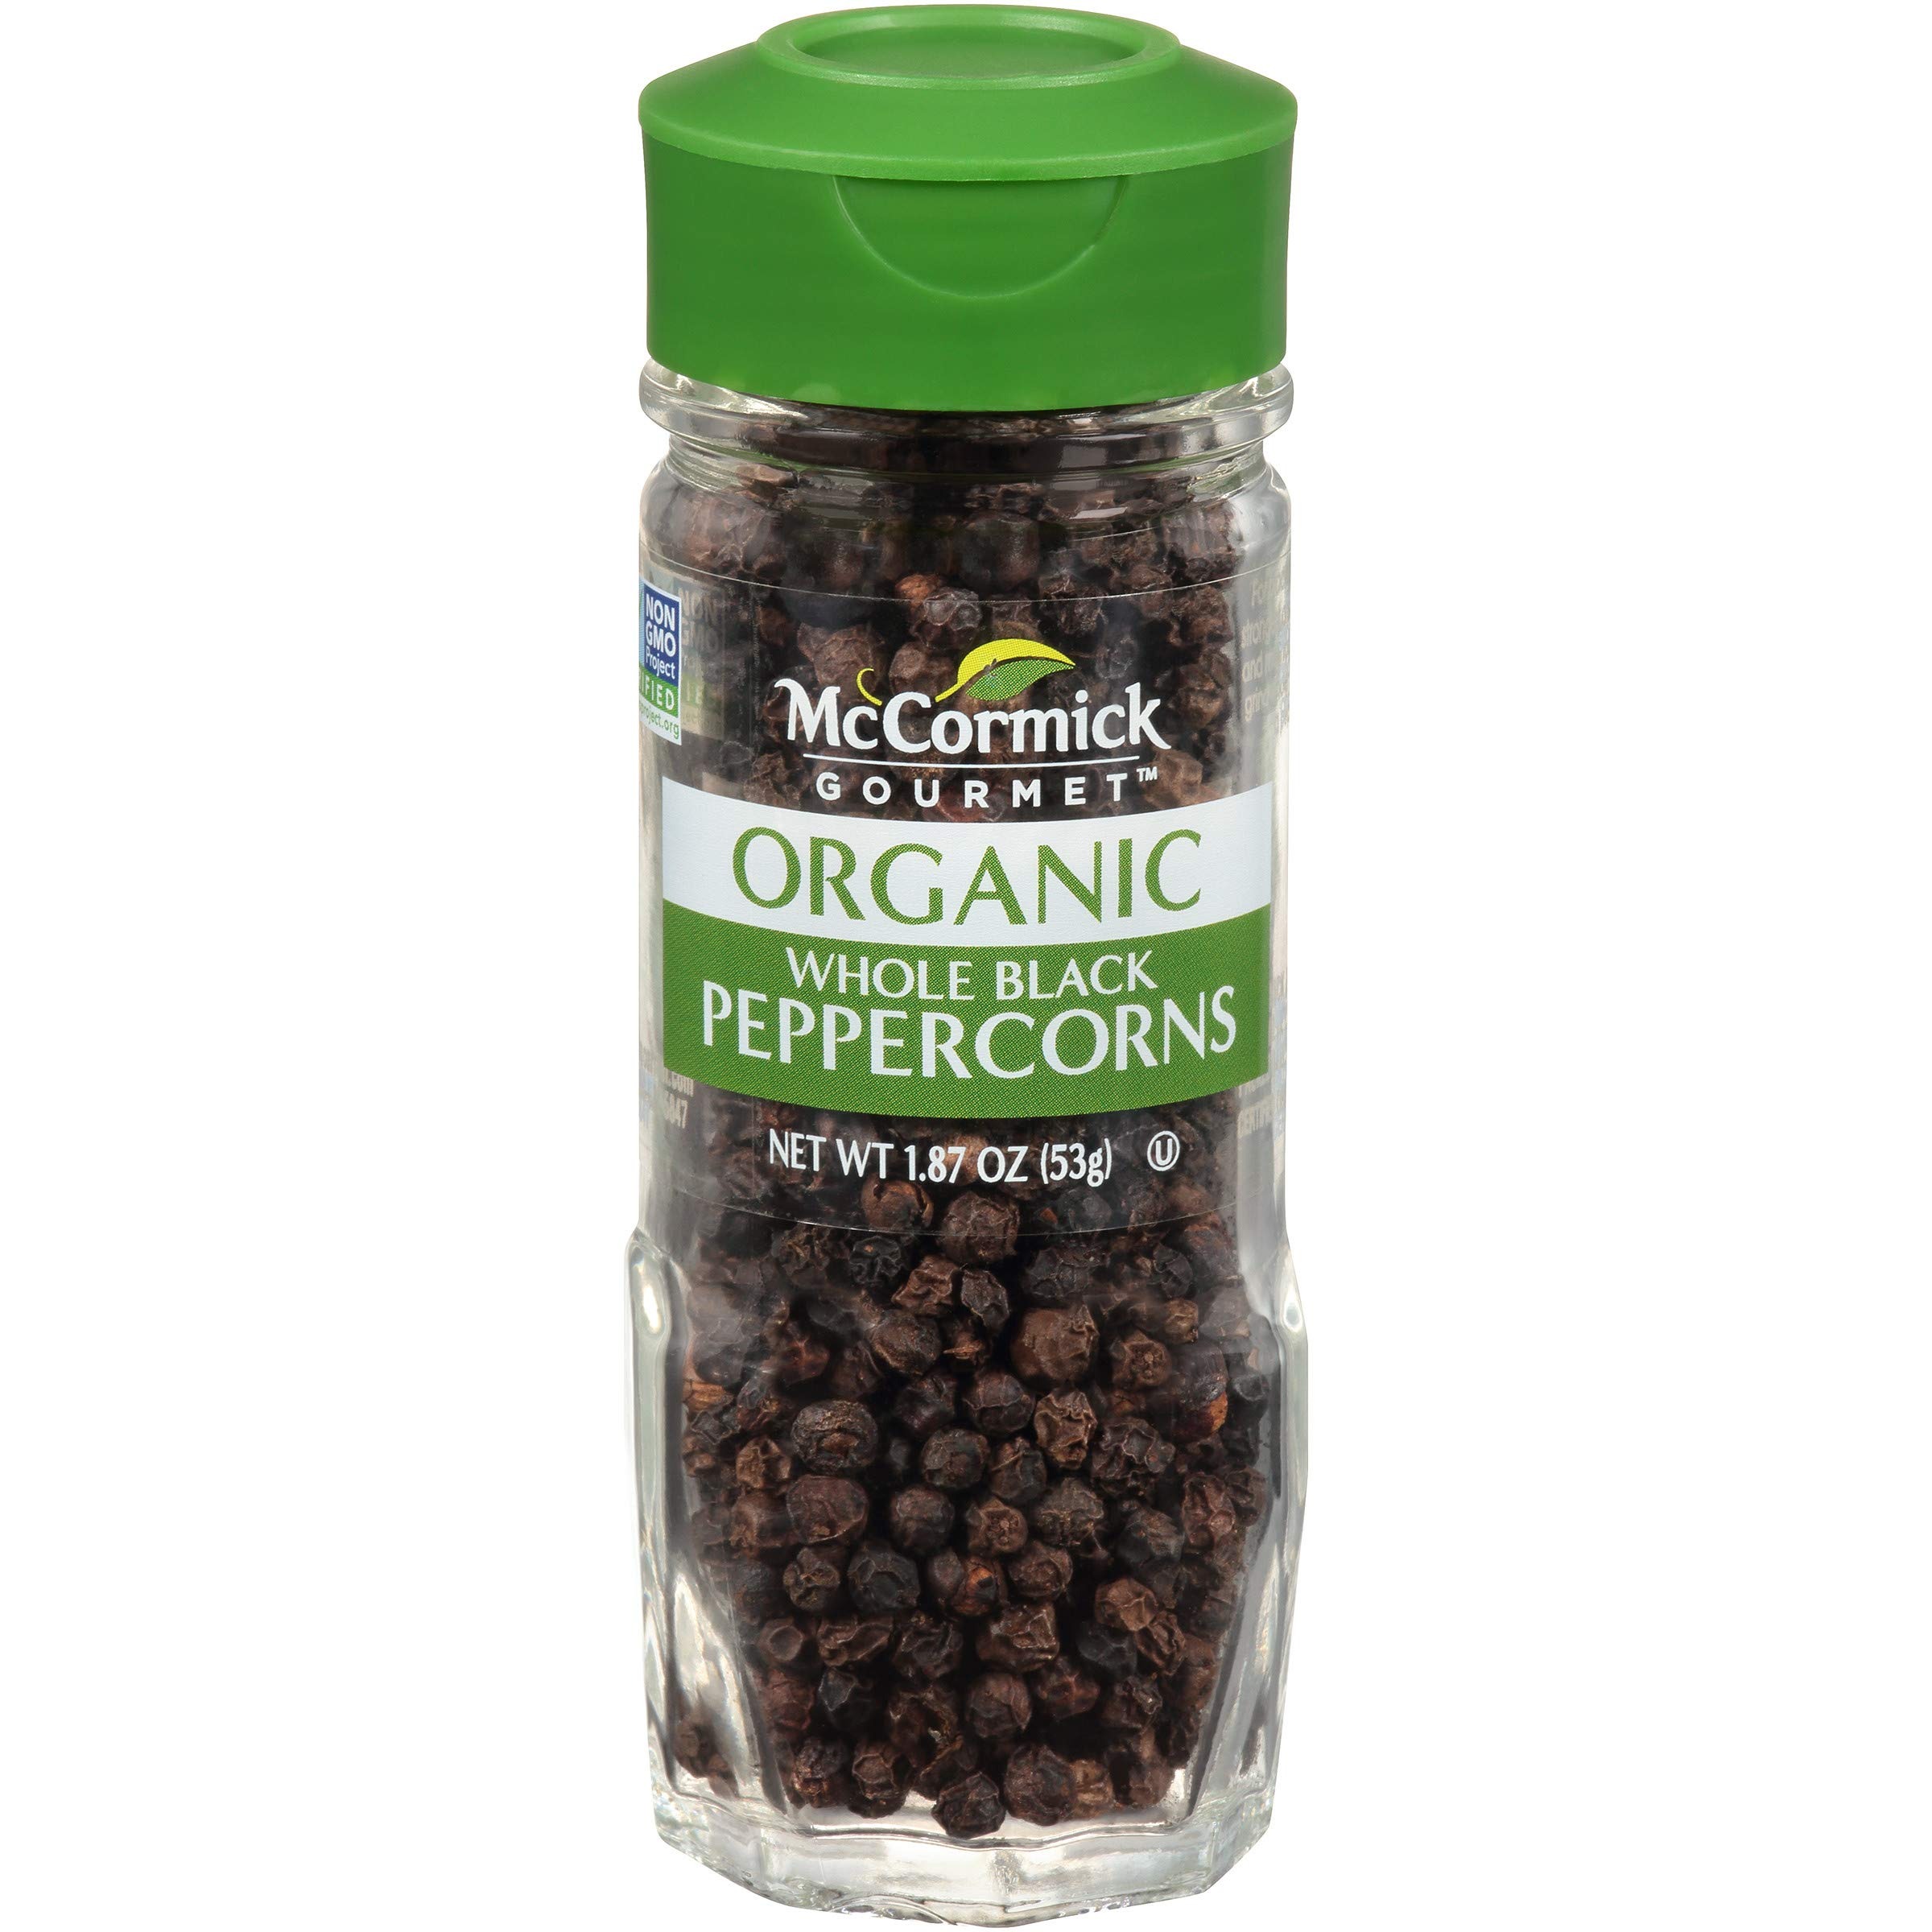
Item Name: McCormick Gourmet Organic Whole Black Peppercorns, 1.87 Oz
Bullet Point 1: Perfect for filling a peppermill for freshly ground pepper
Bullet Point 2: For black pepper with the strongest aroma, fullest flavor & most robust heat
Bullet Point 3: Our carefully sourced black peppercorns are certified Organic and non GMO
Bullet Point 4: A favorite seasoning all over the world that enhances almost all recipes
Bullet Point 5: Add whole peppercorns to pickling brines, stocks, marinades & brines for meat
Value: 1.87
Unit: Ounce

Price: 7.84